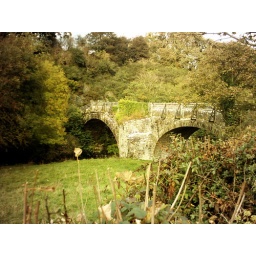
Old stone bridge in North Wales. Near St Asaph